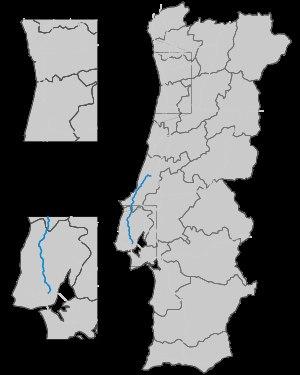
L'autoroute portugaise A8 relie l' à proximité de Lisbonne à l' à proximité de Leiria en passant par Torres Vedras, Óbidos, Caldas da Rainha, Nazaré et Marinha Grande. Elle traverse la région littorale centre du pays. Sa longueur est de 139 kilomètres.